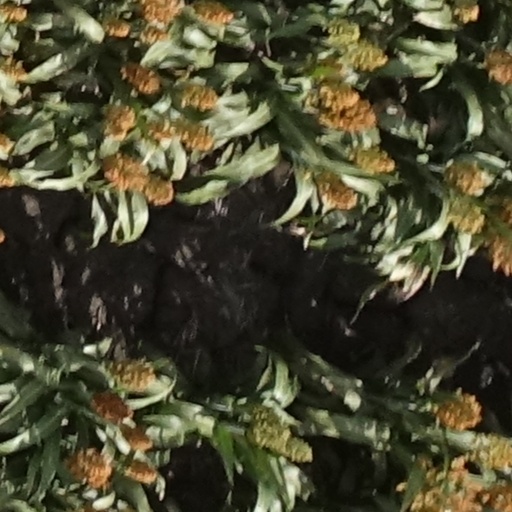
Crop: sorghum